Leighton Buzzard

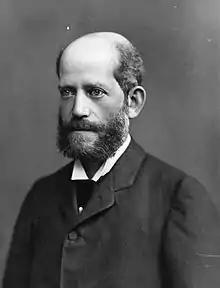
Ferdinand de Rothschild, ca.1880

There are two tiers of local government covering Leighton Buzzard, at civil parish (town) and unitary authority level: Leighton-Linslade Town Council and Central Bedfordshire Council. The town council is based at the White House on Hockliffe Street.